Peter Alexander (Shakespearean scholar)

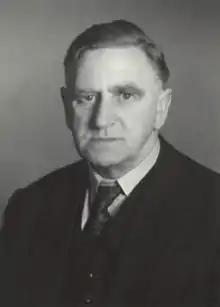
Alexander in 1957.

He was the son of Robert Alexander and Christina Cameron McDonald Munn, both schoolteachers; his father died in 1900. He was educated at George Watson's College in Edinburgh, and Whitehill Senior Secondary School in Glasgow. He went to the University of Glasgow in 1911, where John Semple Smart was an influence.